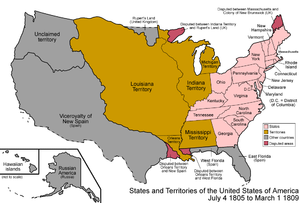
4 juillet : le District de la Louisiane est organisé et devient le Territoire de Louisiane.
Cette page concerne des événements d'actualité qui se sont produits durant l'année 1805 du calendrier grégorien aux États-Unis.
Cet article retrace la chronologie de l'évolution territoriale des États-Unis. Il liste les modifications géographiques intérieures et extérieures de ce pays.